Arabic music

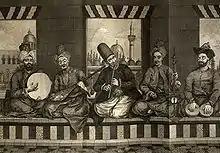
Musicians in Ottoman Aleppo, 18th century. A Turk beats the daf, a Christian plays tanboor, a Dervish plays ney, a Christian plays kamangi and the fifth man beats on nakara.

Bartol Gyurgieuvits (1506–1566) spent 13 years as a slave in the Ottoman Empire. After escaping, he published "De Turcarum ritu et caermoniis" in Amsterdam in 1544. It is one of the first European books to describe music in Islamic society.